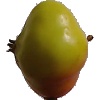
Label: Apple Red Yellow 2